The Adventure of Wisteria Lodge

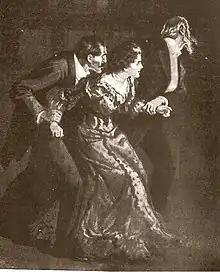
Murillo confining Miss Burnet, 1908 illustration by Arthur Twidle.

Holmes' investigation leads him to the Henderson household, whose master has spent time in the tropics, and whose secretary is a dark-skinned foreigner. Holmes believes that the cryptic note came from this household and the writer could only be the house's governess, Miss Burnet, who has not been seen since the night of the murder.